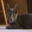
Label: cat